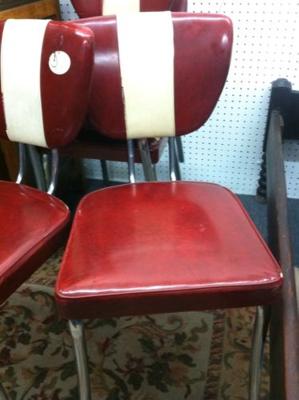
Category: chair